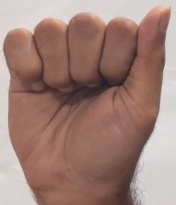
ASL sign: A